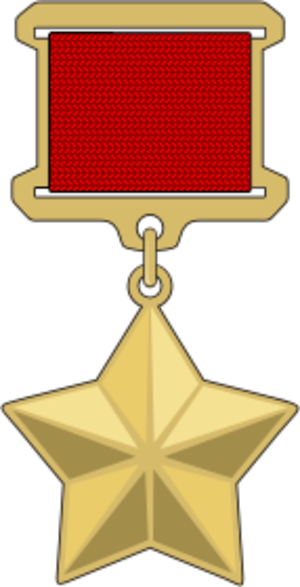
Andreï Leontievitch Bondarev, né le 20 août 1901, mort le 23 septembre 1961, était un général de l'Union soviétique. Il a reçu le titre de Héros de l'Union soviétique le 16 octobre 1943.
Constantin Rokossovski, né le 21 décembre 1896 à Varsovie ou à Velikié Louki et mort le 3 août 1968, est un officier supérieur soviétique.
Pavel Pavlovitch Kalioujny est un aviateur soviétique, né le 6 mars 1916 et décédé le 22 décembre 2002. Pilote de chasse et as de la Seconde Guerre mondiale, il fut distingué par le titre de Héros de l'Union soviétique.